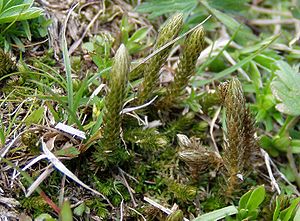
Dværgulvefod-slægten
Mos-Dværgulvefod (Selaginella selaginoides).
Dværgulvefod er en slægt med ca. 700 arter, der er udbredt på alle kontinenter. For en beskrivelse af slægtens kendetegn: se Dværgulvefod-familien. I det følgende omtales kun den ene art, som er vildtvoksende i Danmark samt nogle få arter af hortonomisk interesse, f.eks. Selaginella apoda. Ved juletid sælges sorterne Selaginella martensii 'Watsoniana' og 'Variegata'.